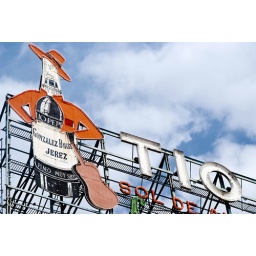
Tio Pepe sign on building in Puerta del Sol in Madrid, Spain